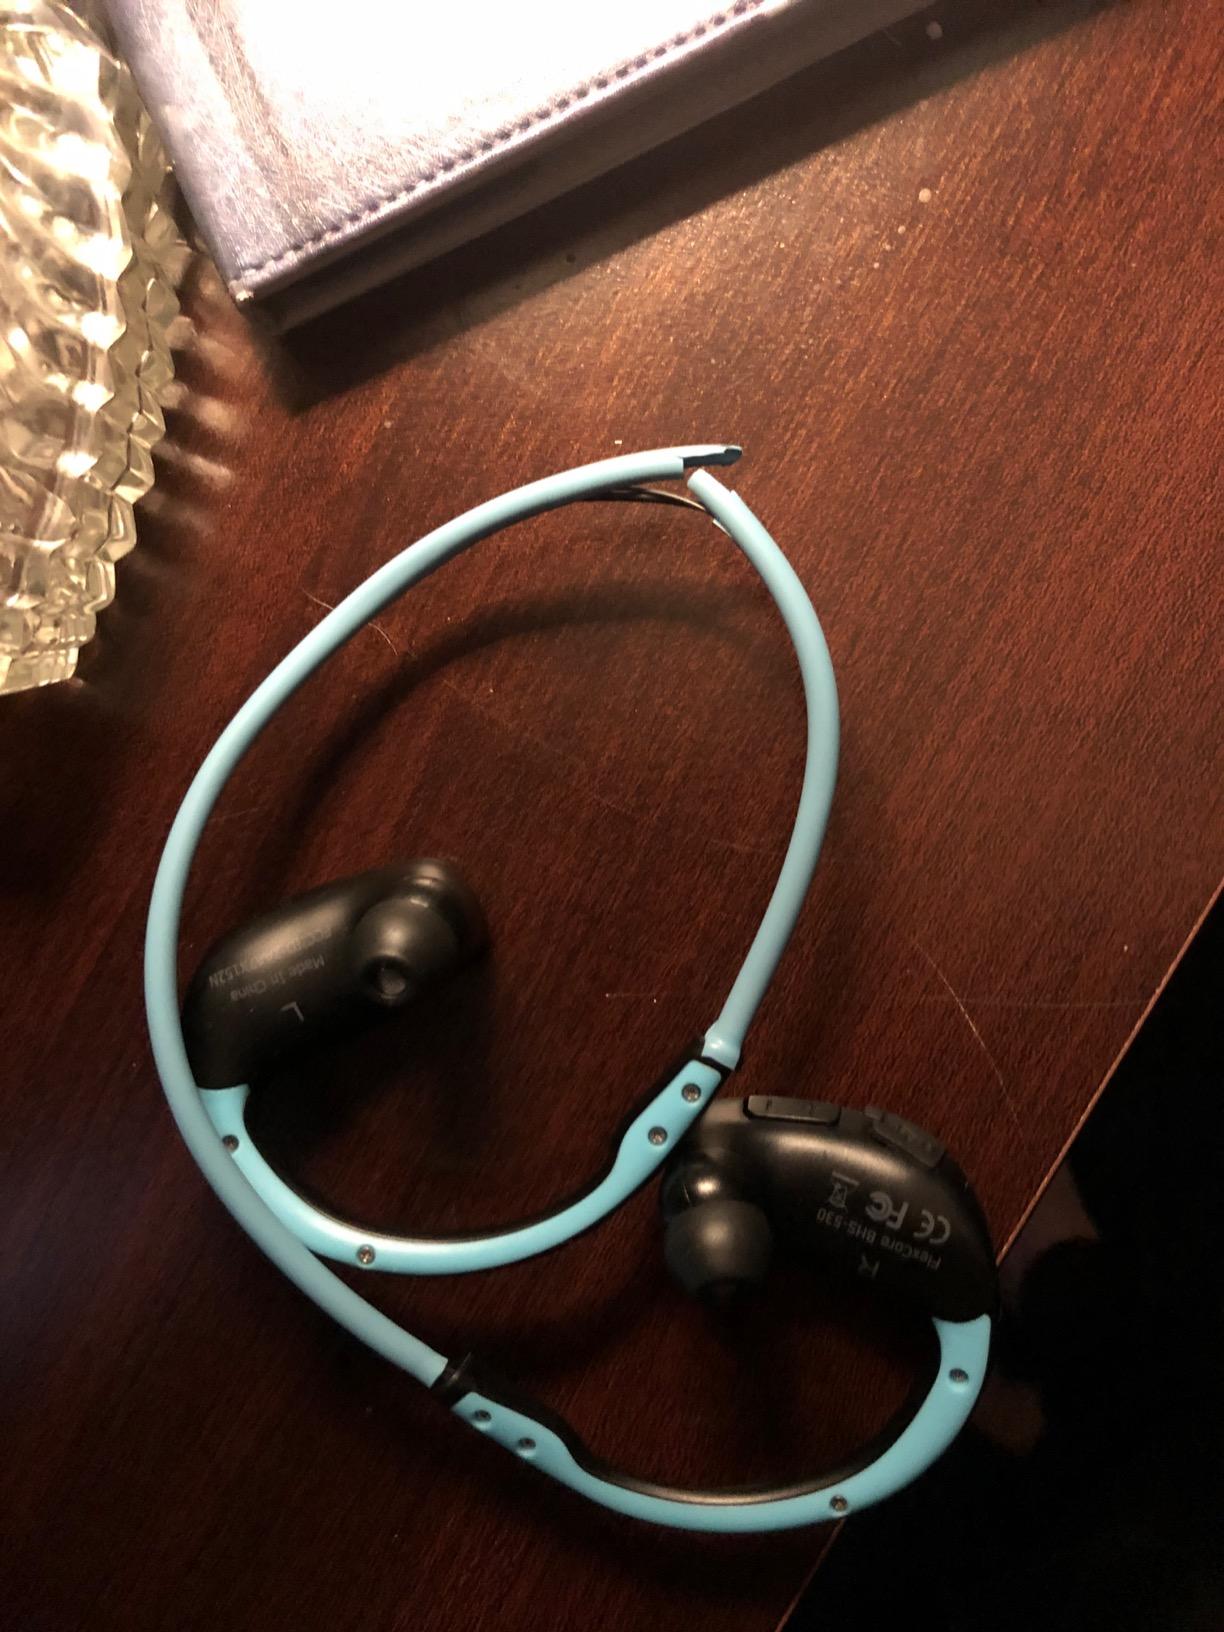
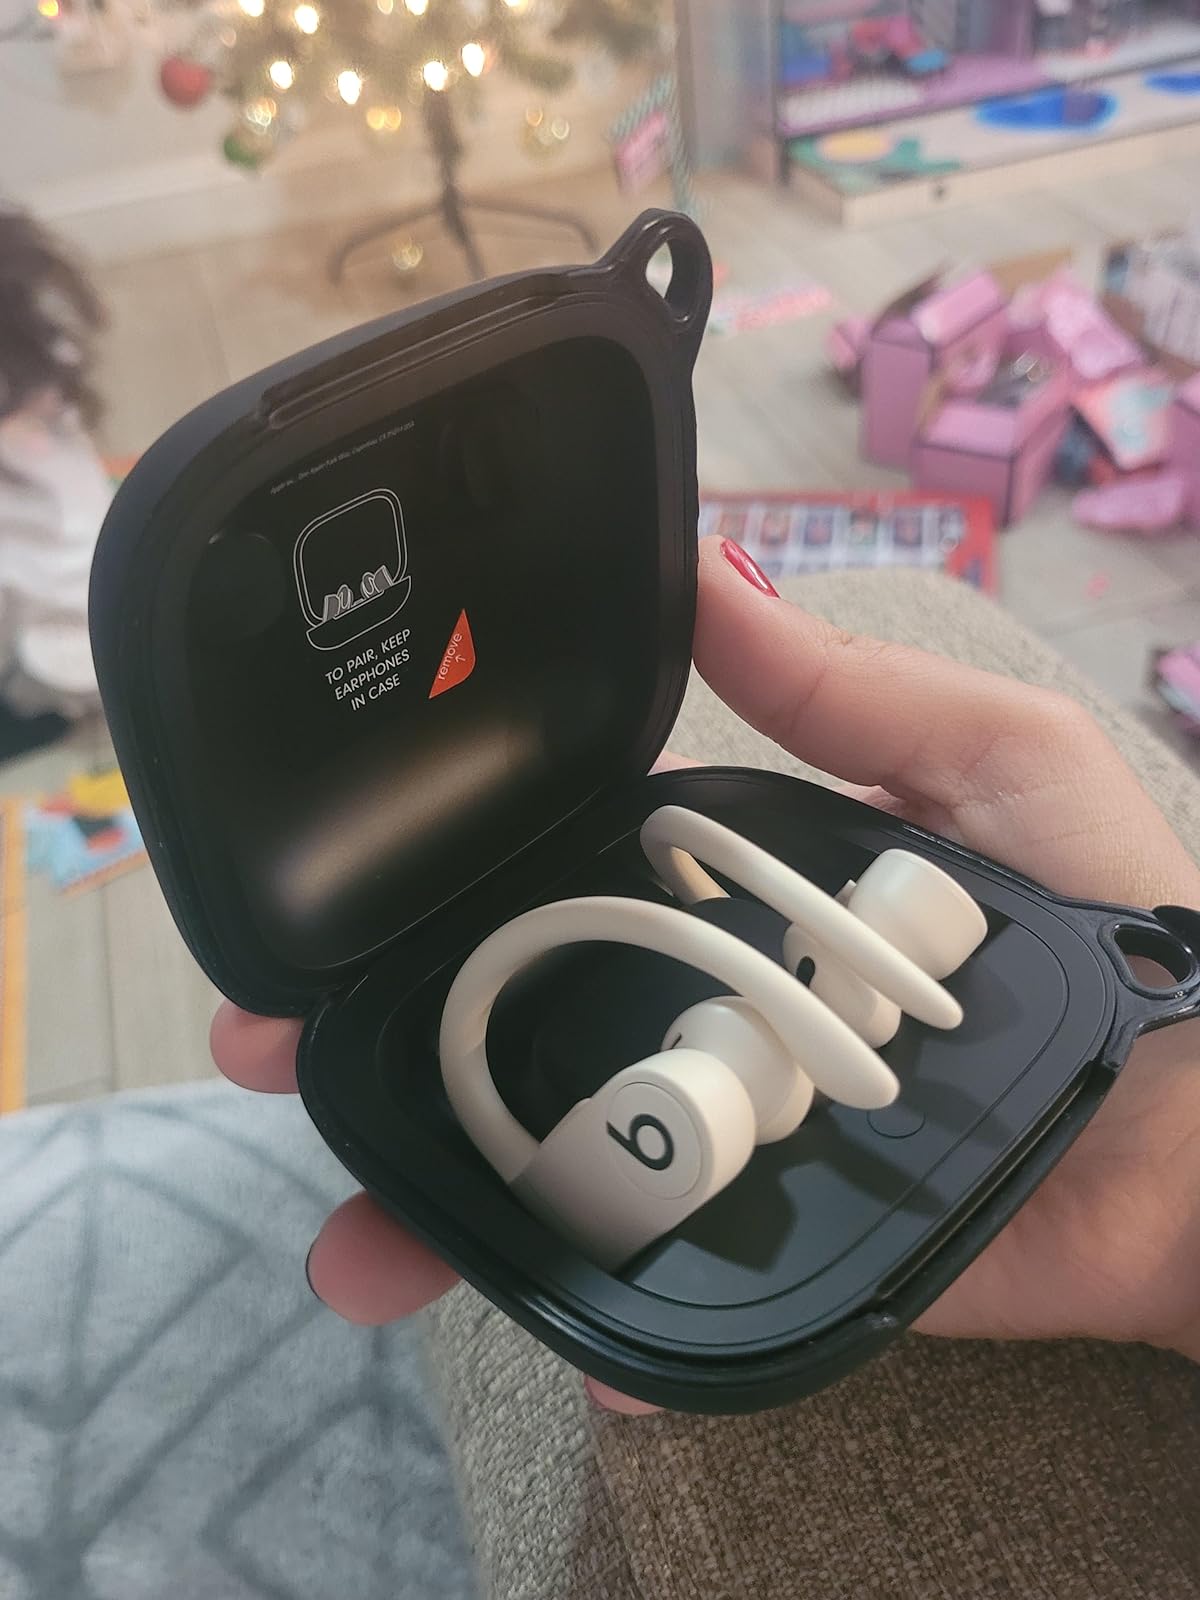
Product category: earbuds
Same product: no